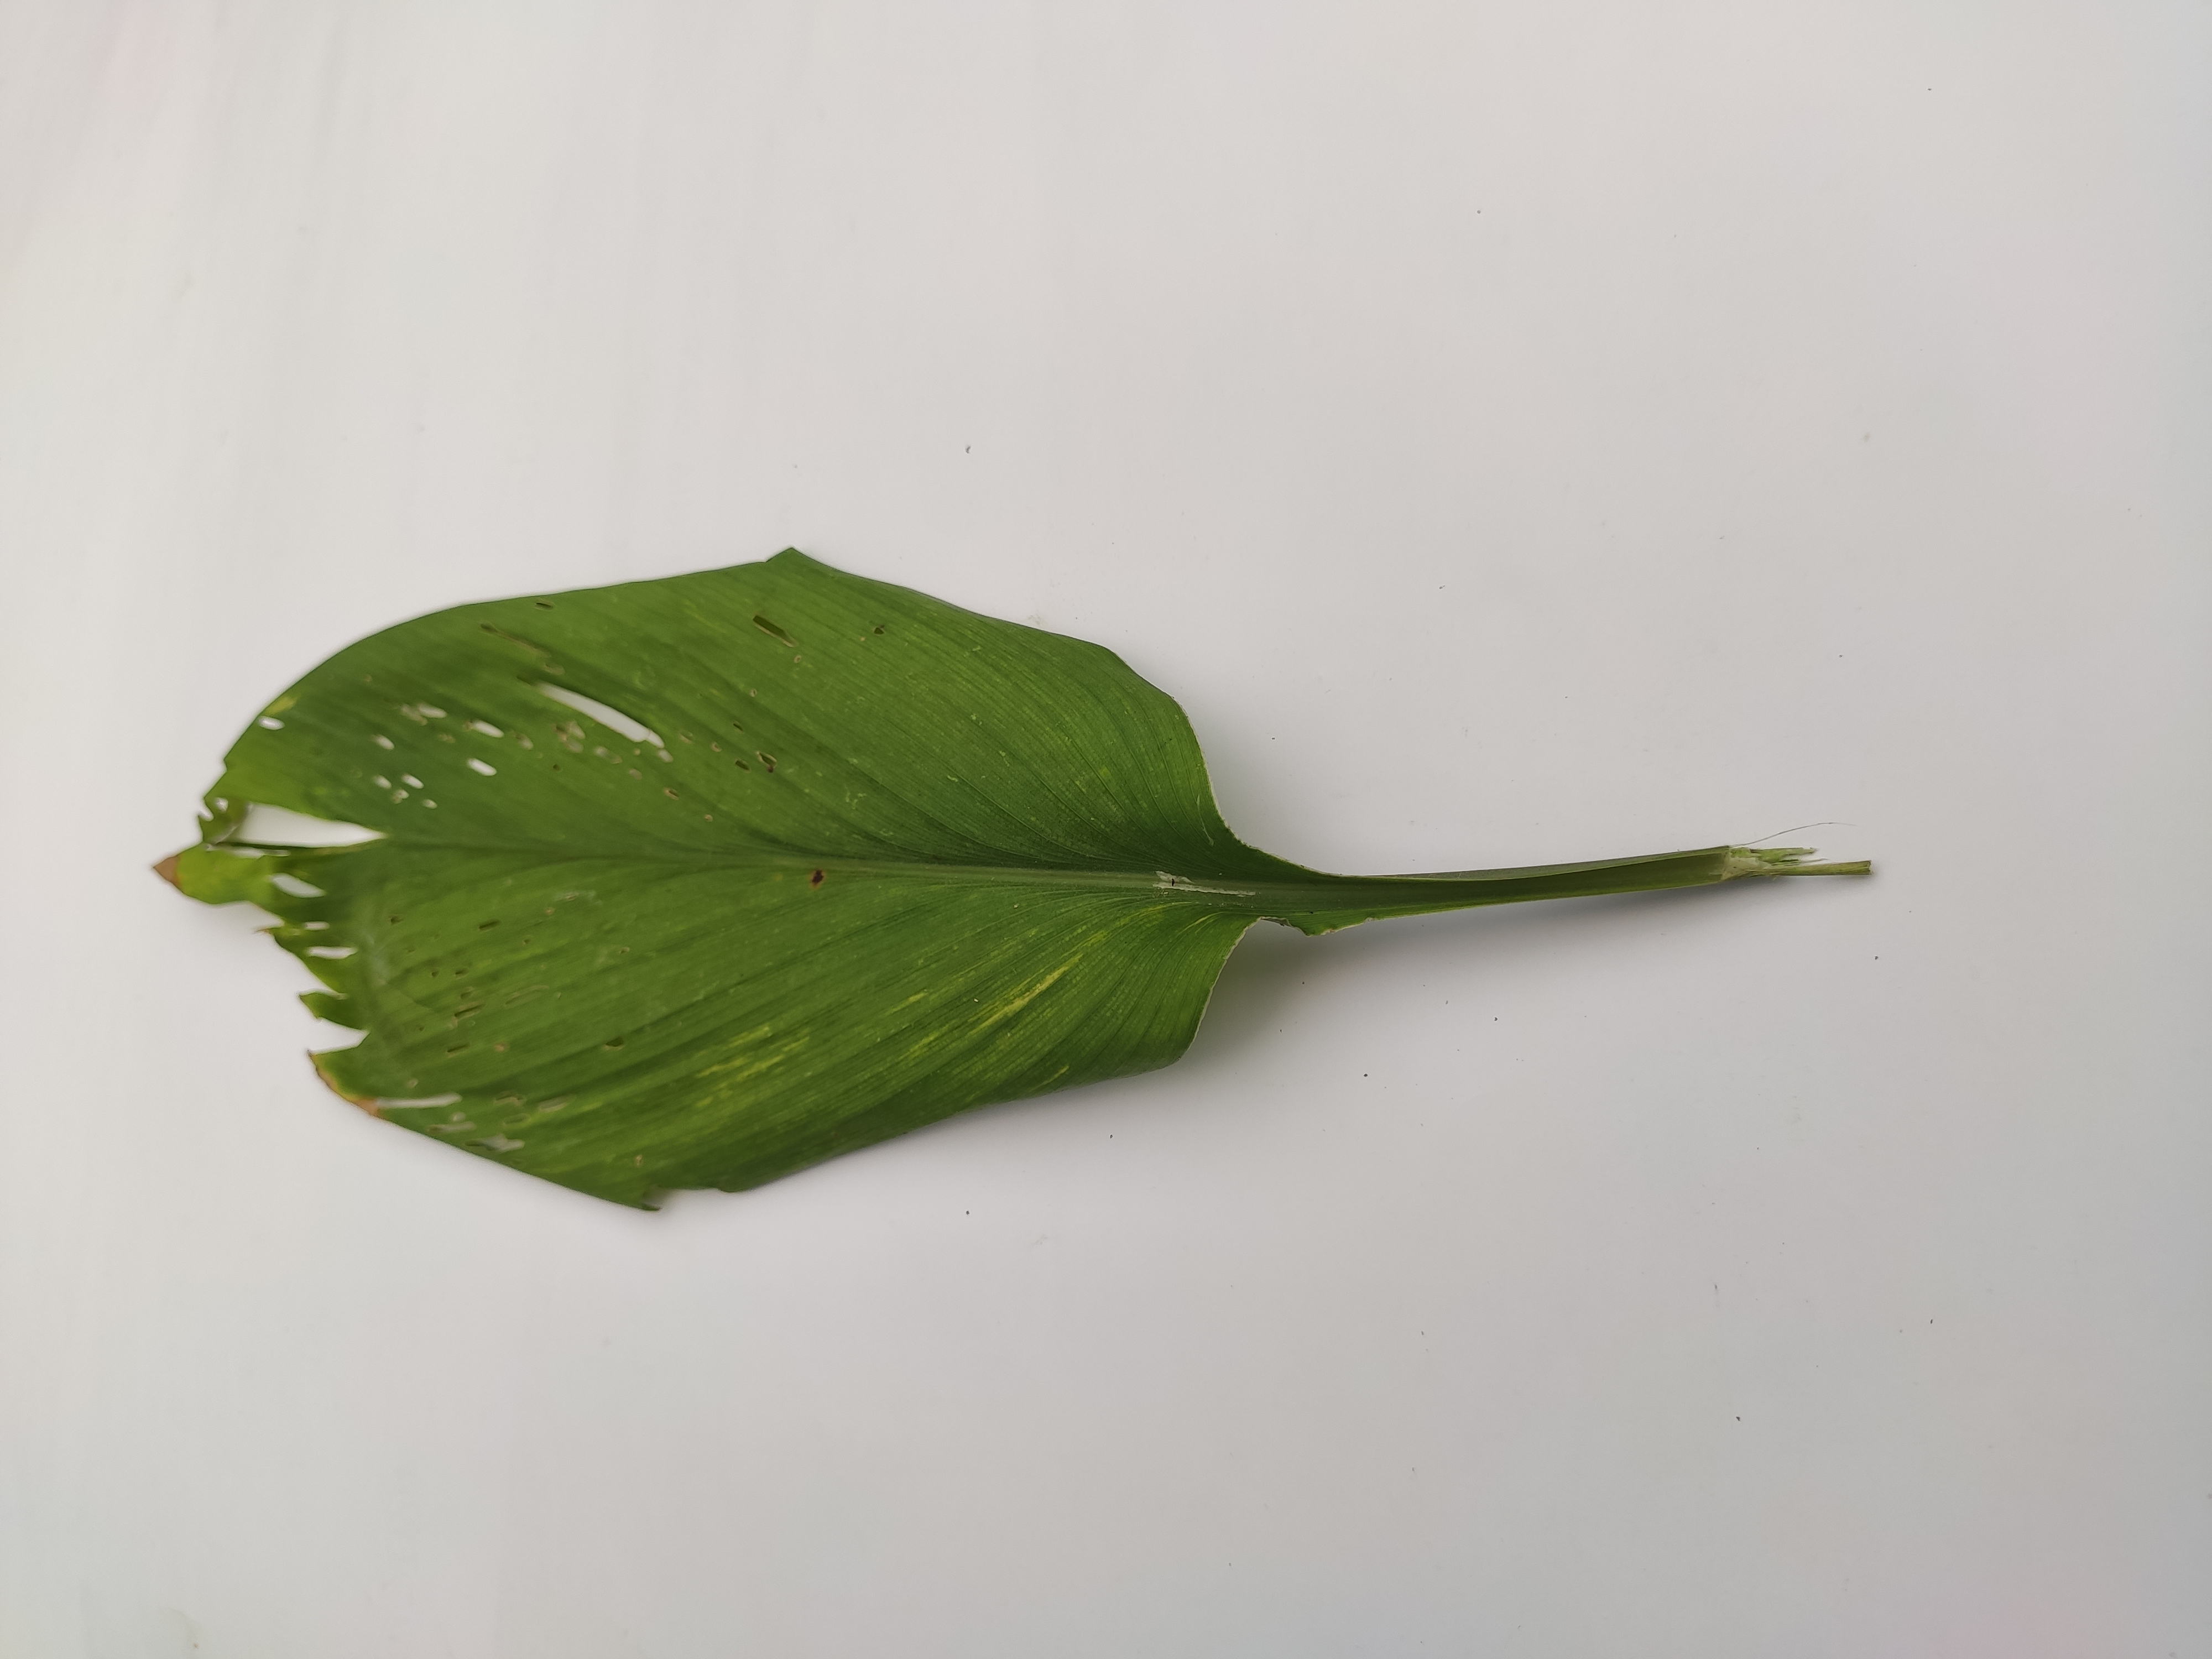
Label: Aphids_Disease